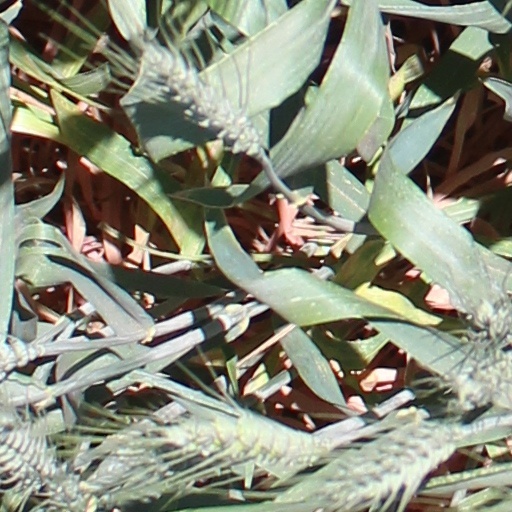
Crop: wheat